Sevmorput

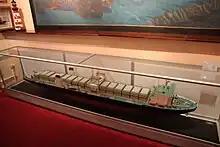
Model of "Sevmorput"

"Sevmorput" is long overall and between perpendiculars. The breadth and depth of her hull are and , respectively. When loaded to the summer waterline, the ship draws of water. However, in ice-covered waters she operates with a slightly smaller draught of to improve the icebreaking characteristics of her raked stem. The gross tonnage of "Sevmorput" is 38,226 and net tonnage 11,468. The ship's deadweight tonnage is 33,980 tons at maximum draught and 26,480 tons while operating at reduced draught in ice. Her maximum displacement is 61,880 tons.